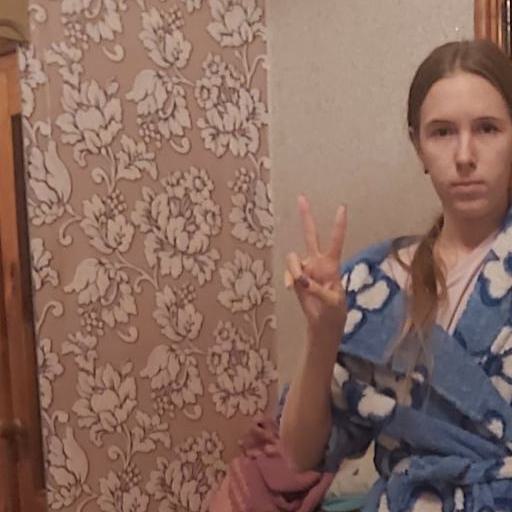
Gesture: peace